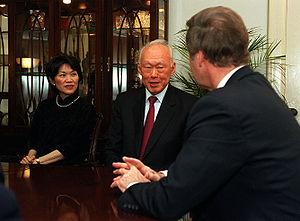
Lee Kuan Yew est un homme d'État singapourien, premier Premier ministre de la République de Singapour de 1959 à 1990.